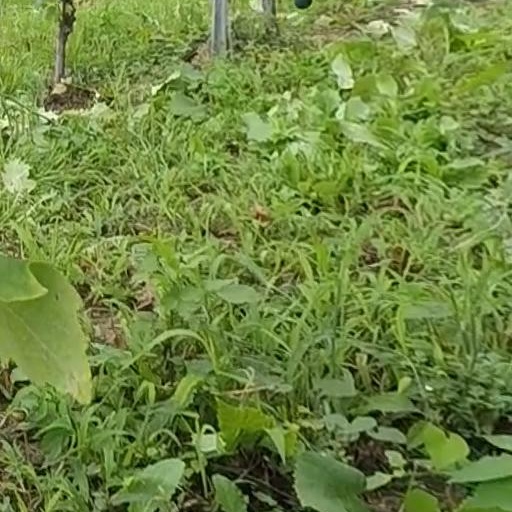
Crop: grape